Radio-controlled glider

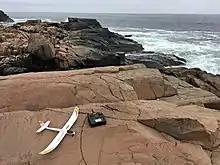
UMX Radian on a rock formation at Bald Head Cliff

Powered gliders use electric motors, internal combustion engines or even jet engines to provide propulsion for a glider to get in the air. The power systems are normally only used for short periods to launch thermal soarers, motor runs of 30 seconds are typical with timer or height limiting onboard electronics cutting power automatically during competitions.